Natalie Moszkowska

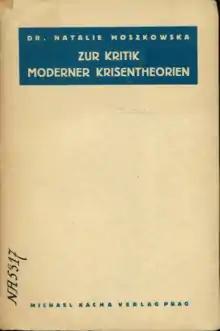
Cover page of Natalie Moszkowska's book (1935). "Zur Kritik Moderner Krisentheorien."

In her second work, "Criticism of Modern Crisis Theories", published in 1935, Moszkowska criticised the existing theories of crisis described by German and Austrian socialist authors, such as Adolph Lowe, Emil Lederer, Henryk Grossmann, Otto Bauer and Gustav Landauer. The book covered the period of depression, a topic on people's minds at the time the book was released.